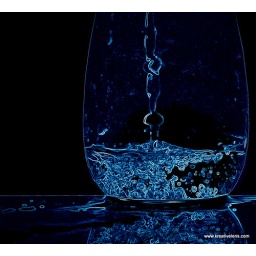
Pouring water in a glass